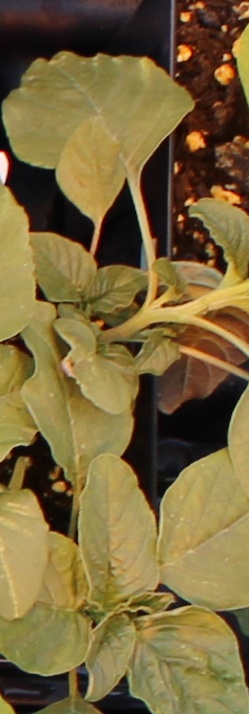
Label: Redroot Pigweed